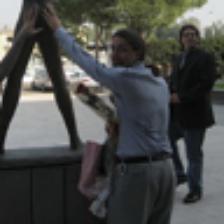
Label: NonHuman